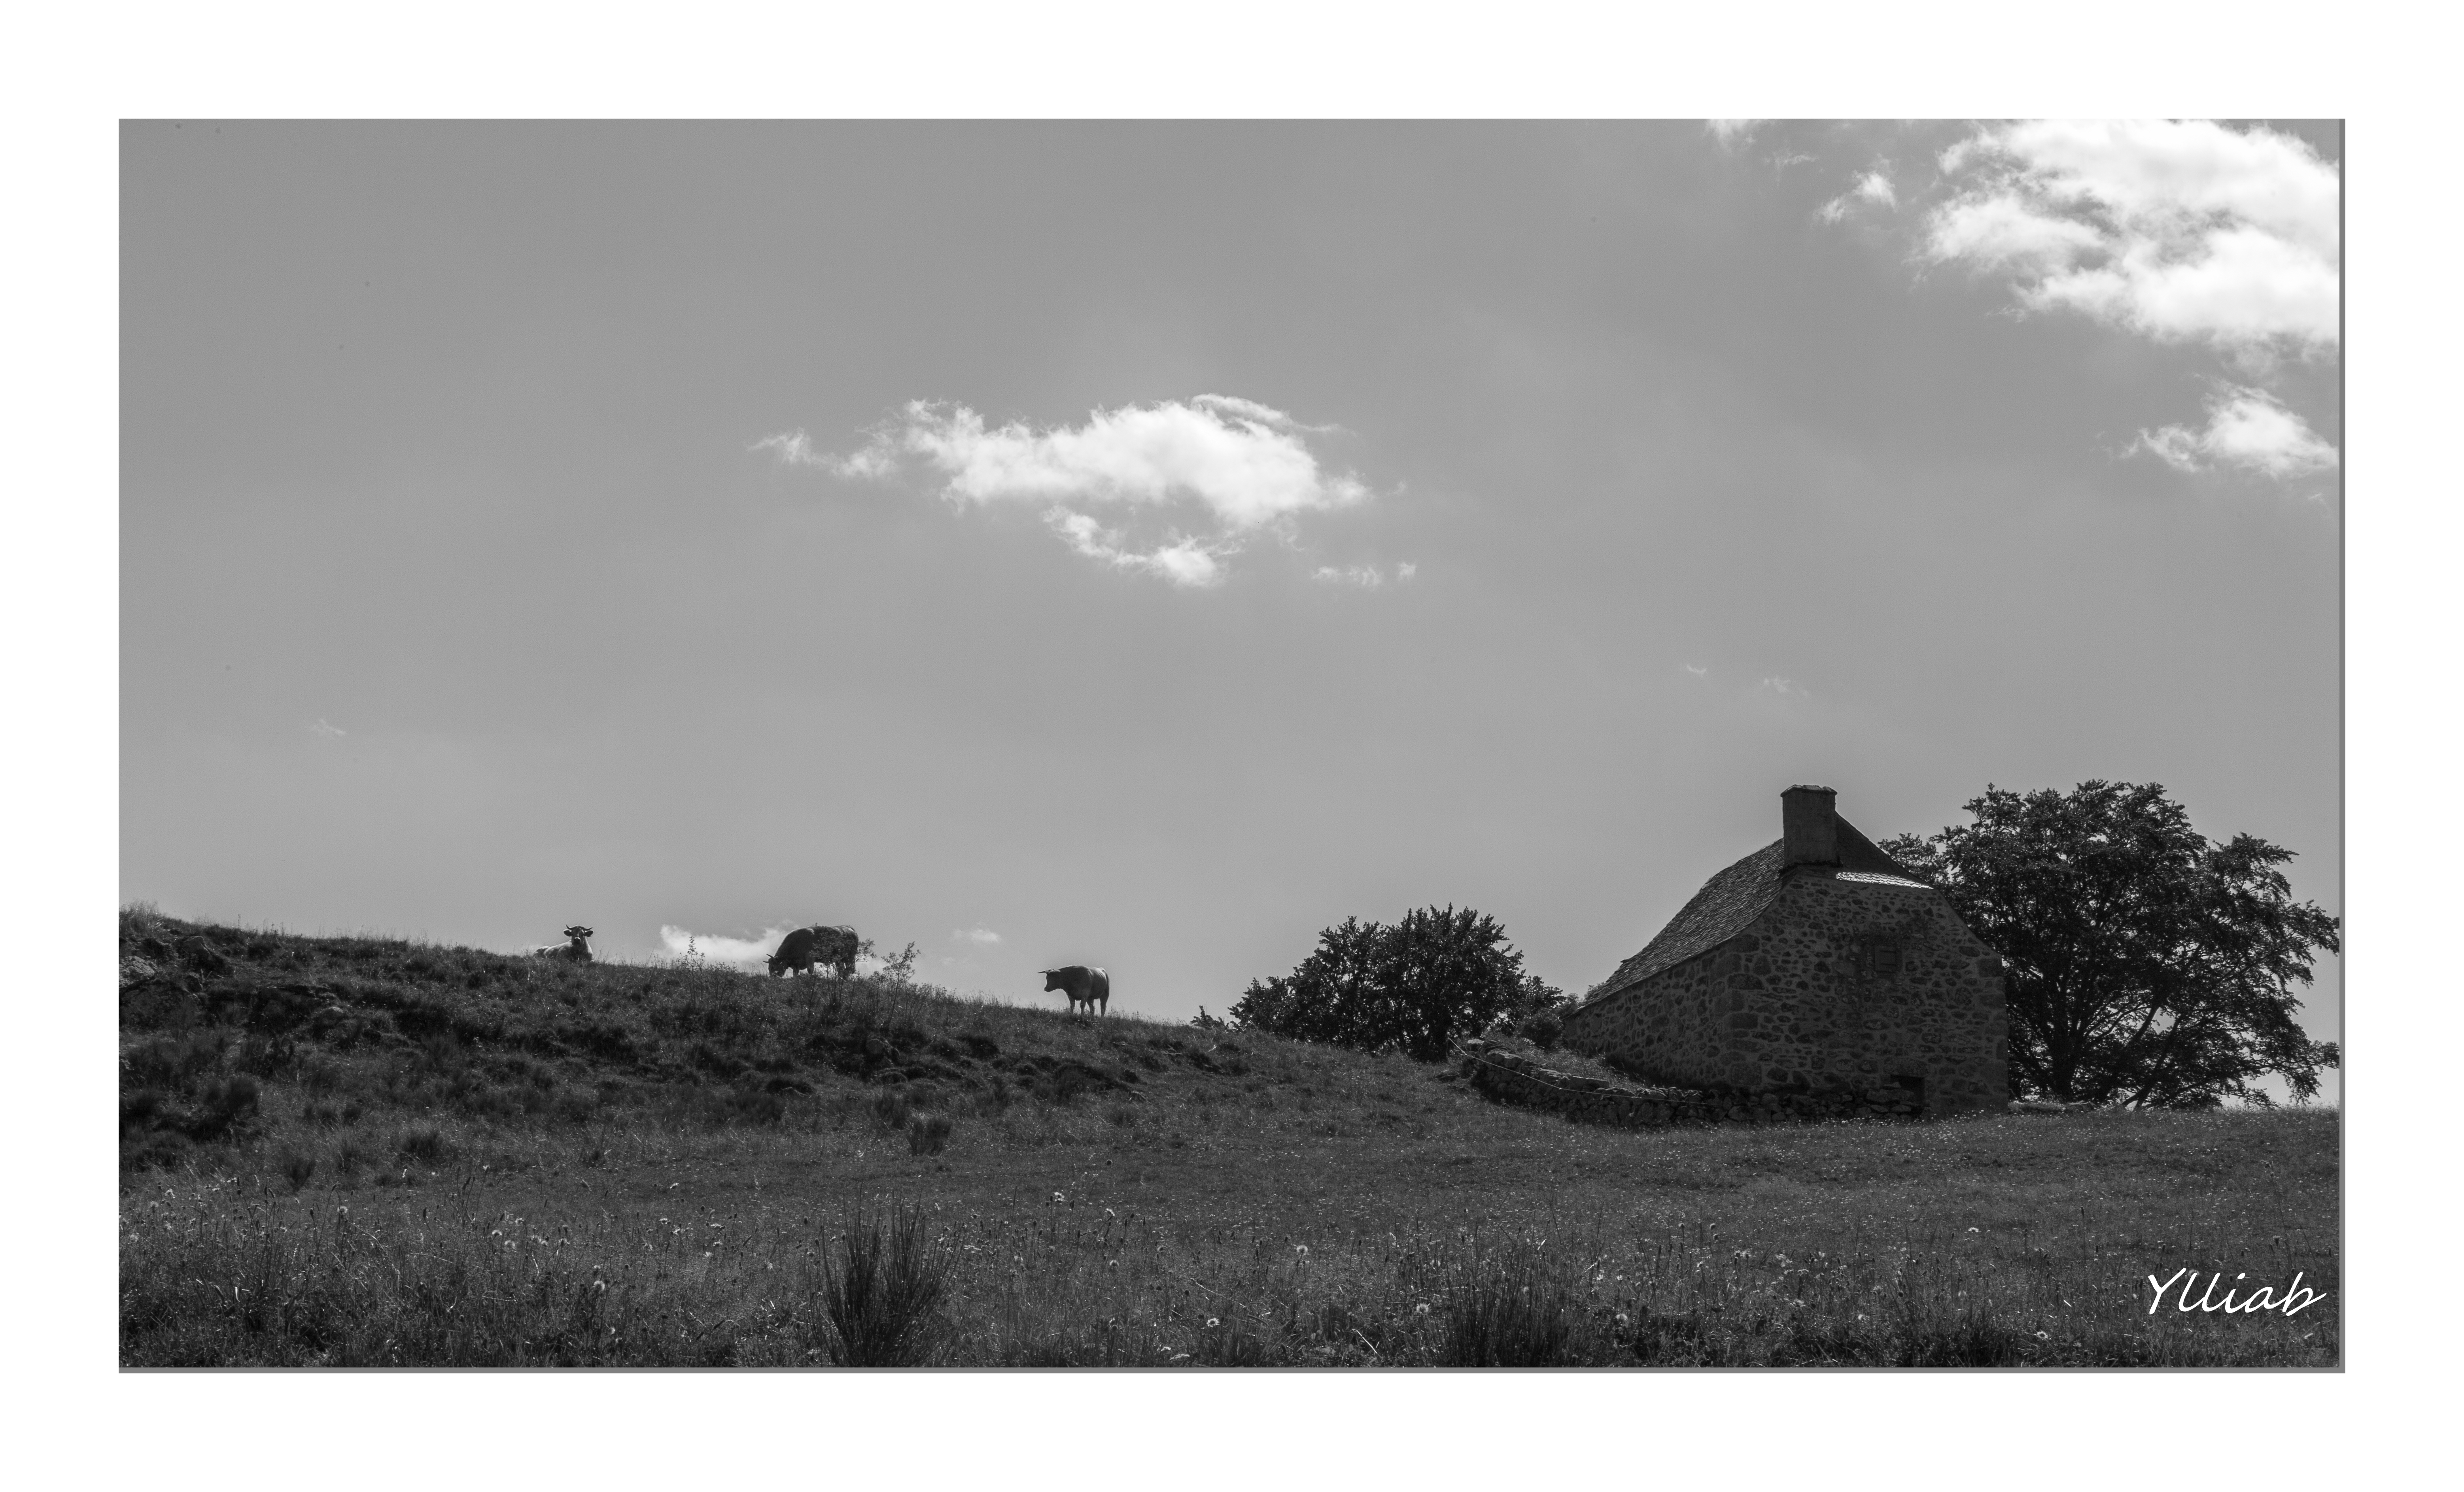
landscape, black and white, photography, cow, soil, monochrome, plain, blackandwhite, paysage, photograph, noiretblanc, vache, aubrac, paturage, ylliabphoto, lepaysagesimplement, monochrome photography